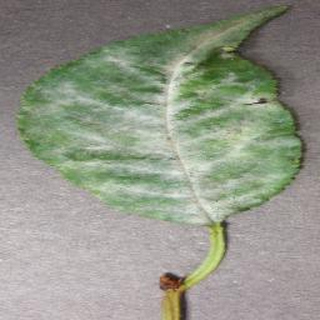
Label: cherry_powdery_mildew